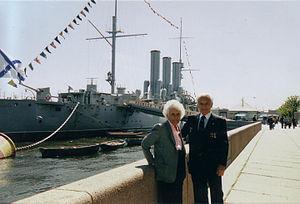
Jacques et Madeleine Chauveau devant le cuirassé Aurora
Jacques Chauveau était un homme d’affaires et passionné de marine français né le 27 août 1925 à Caen et décédé le 28 juin 2003 à Saint-Pétersbourg.